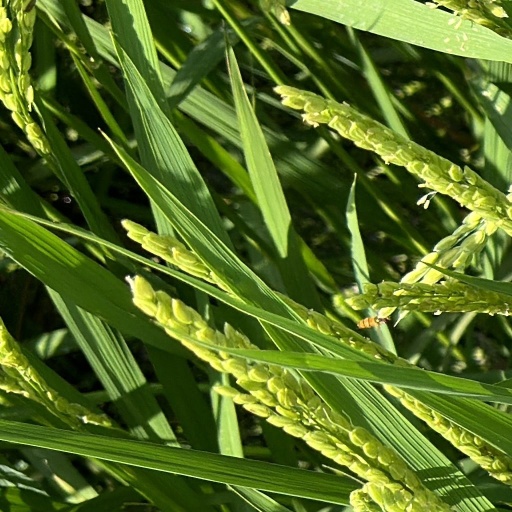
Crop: rice